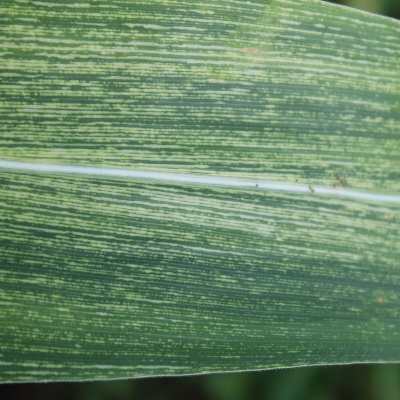
Crop: Maize
Condition: streak virus